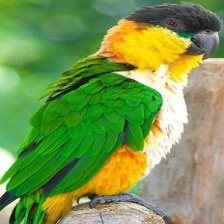
Species: BLACK HEADED CAIQUE
Scientific name: PIONITES MELANOCEPHALUS